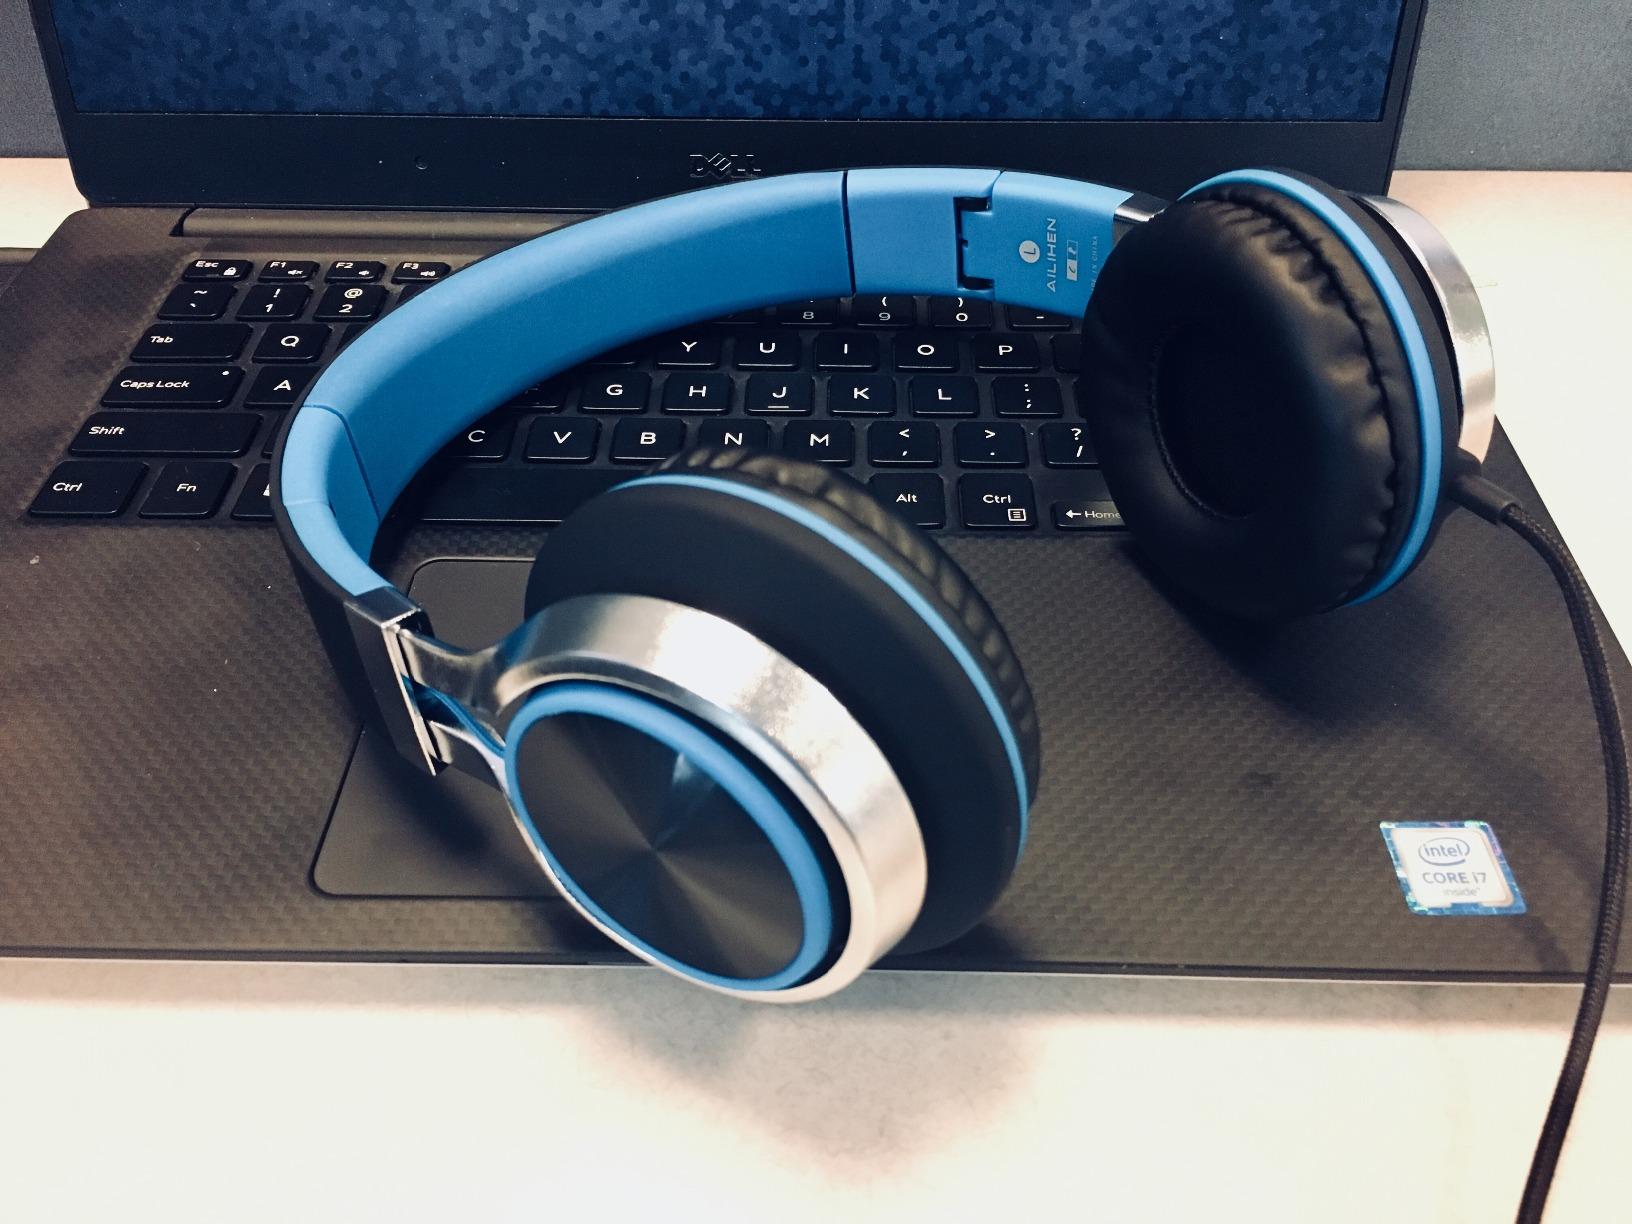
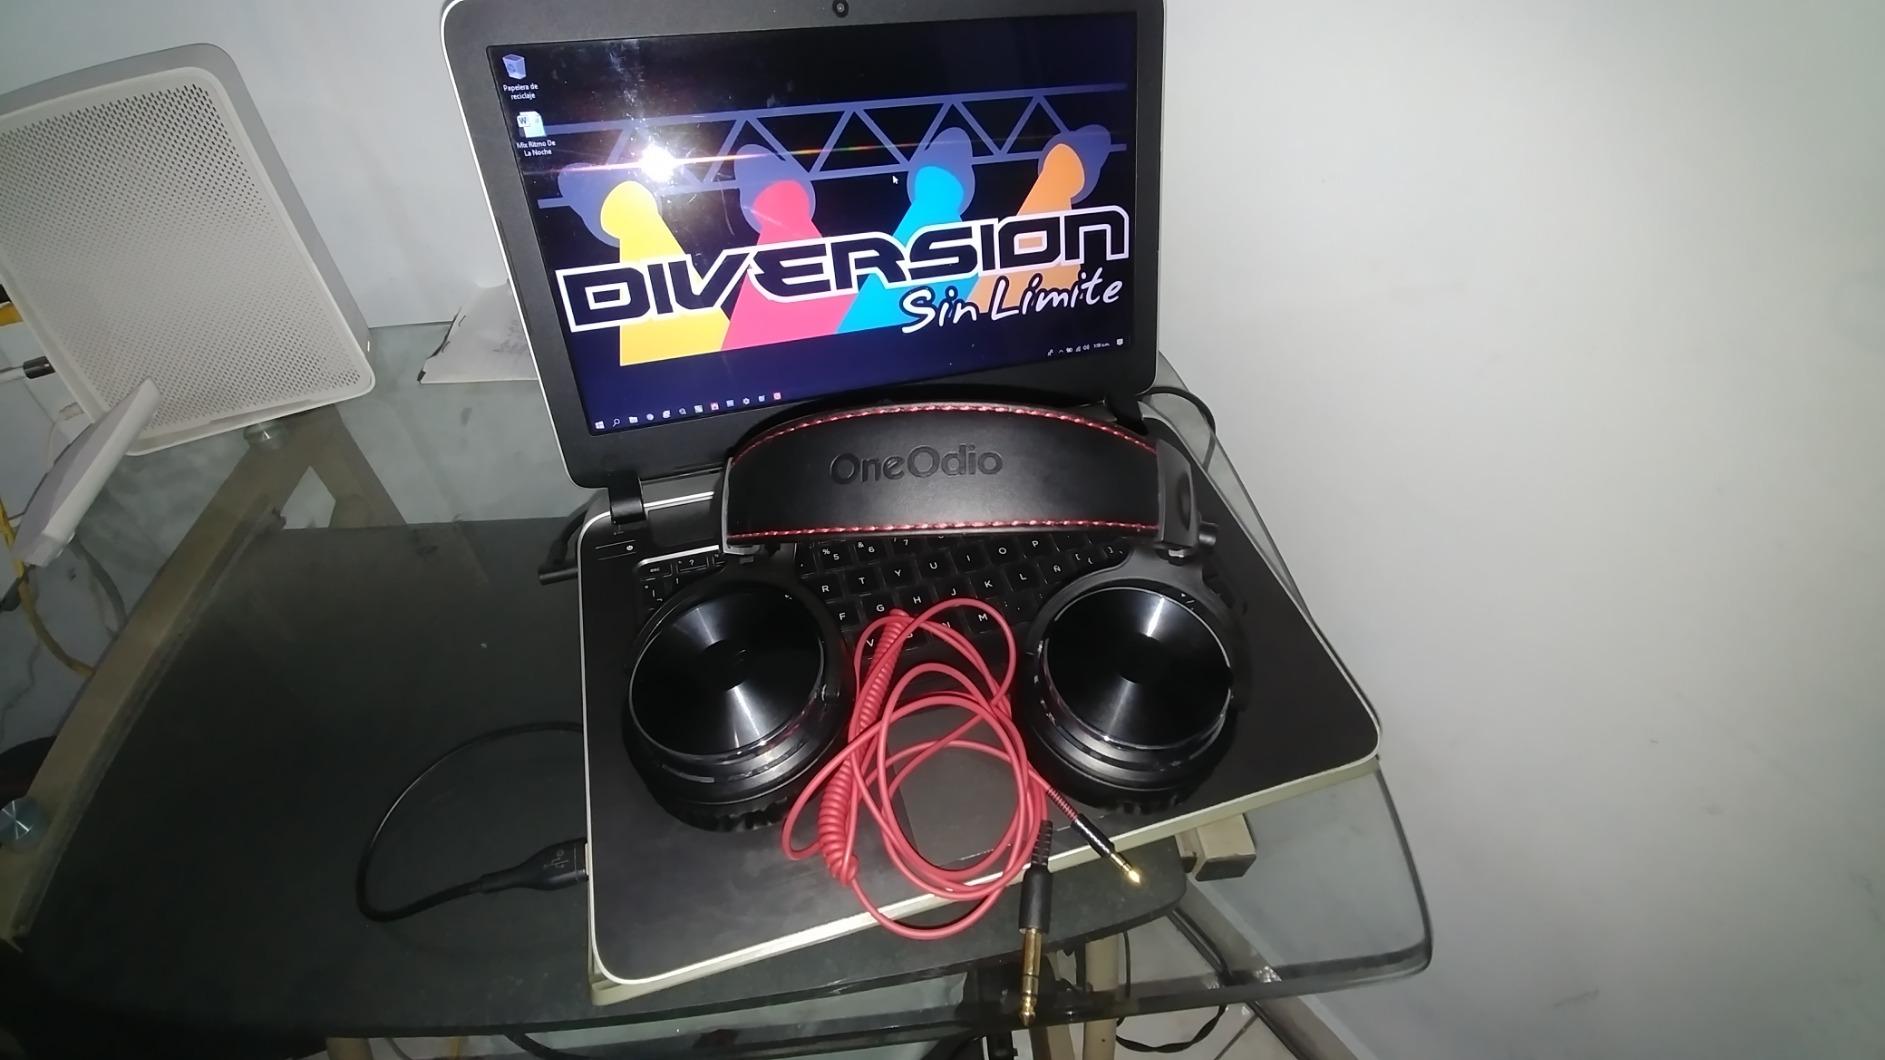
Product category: headphones
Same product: no